Benjamin Gerrish

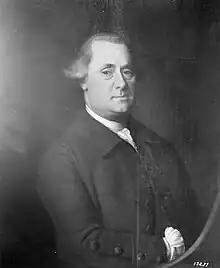
Portrait by John Singleton Copley

Benjamin Gerrish (October 19, 1717 – May 6, 1772) was a merchant and political figure in Nova Scotia. He was a member of the Nova Scotia House of Assembly from 1759 to 1768.